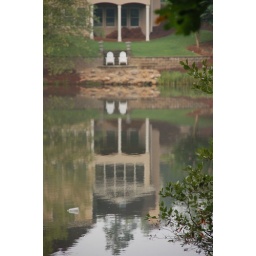
The plastic bottle floating in the lake behind my folks' house. Thanks Edgemere!